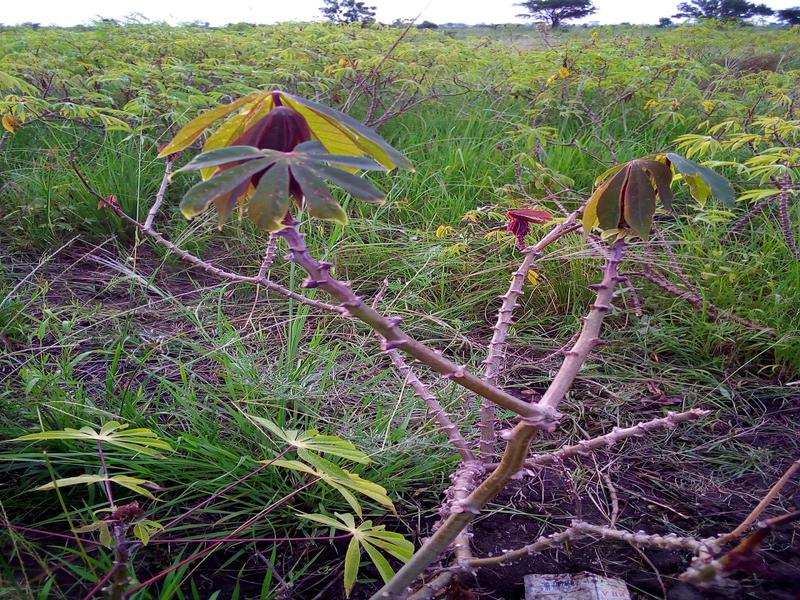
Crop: cassava
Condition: healthy